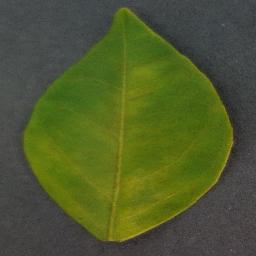
Label: Orange___Haunglongbing_(Citrus_greening)